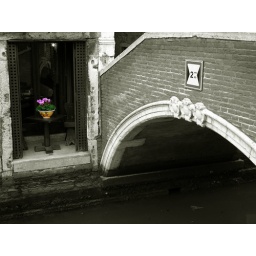
A lonely flower pot sits on a patio in Venice.